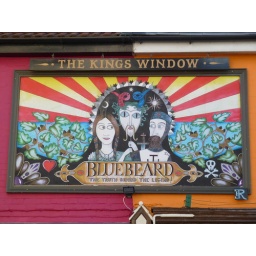
Interesting colourful sign on the wall in Exmouth Road, opposite the Kings Theatre.